Ellam Unakkaga

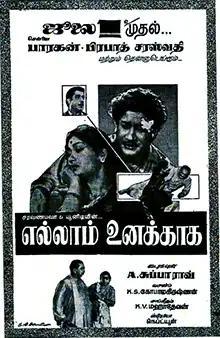
Theatrical release poster

Ellam Unakkaga is a 1961 Indian Tamil-language drama film directed by Adurthi Subba Rao from a story by Aatreya. The film stars Sivaji Ganesan and Savitri. It was released on 1 July 1961, and failed commercially.